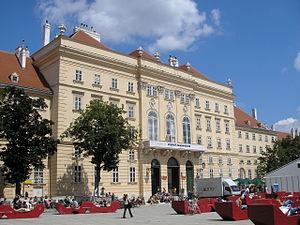
Autriche, Vienne, Museumsquartier The Hofstallungen in the MuseumsQuartier, Vienna.
Vienne est la capitale et la plus grande ville de l'Autriche ; elle est aussi l'un des neuf Länder du pays.